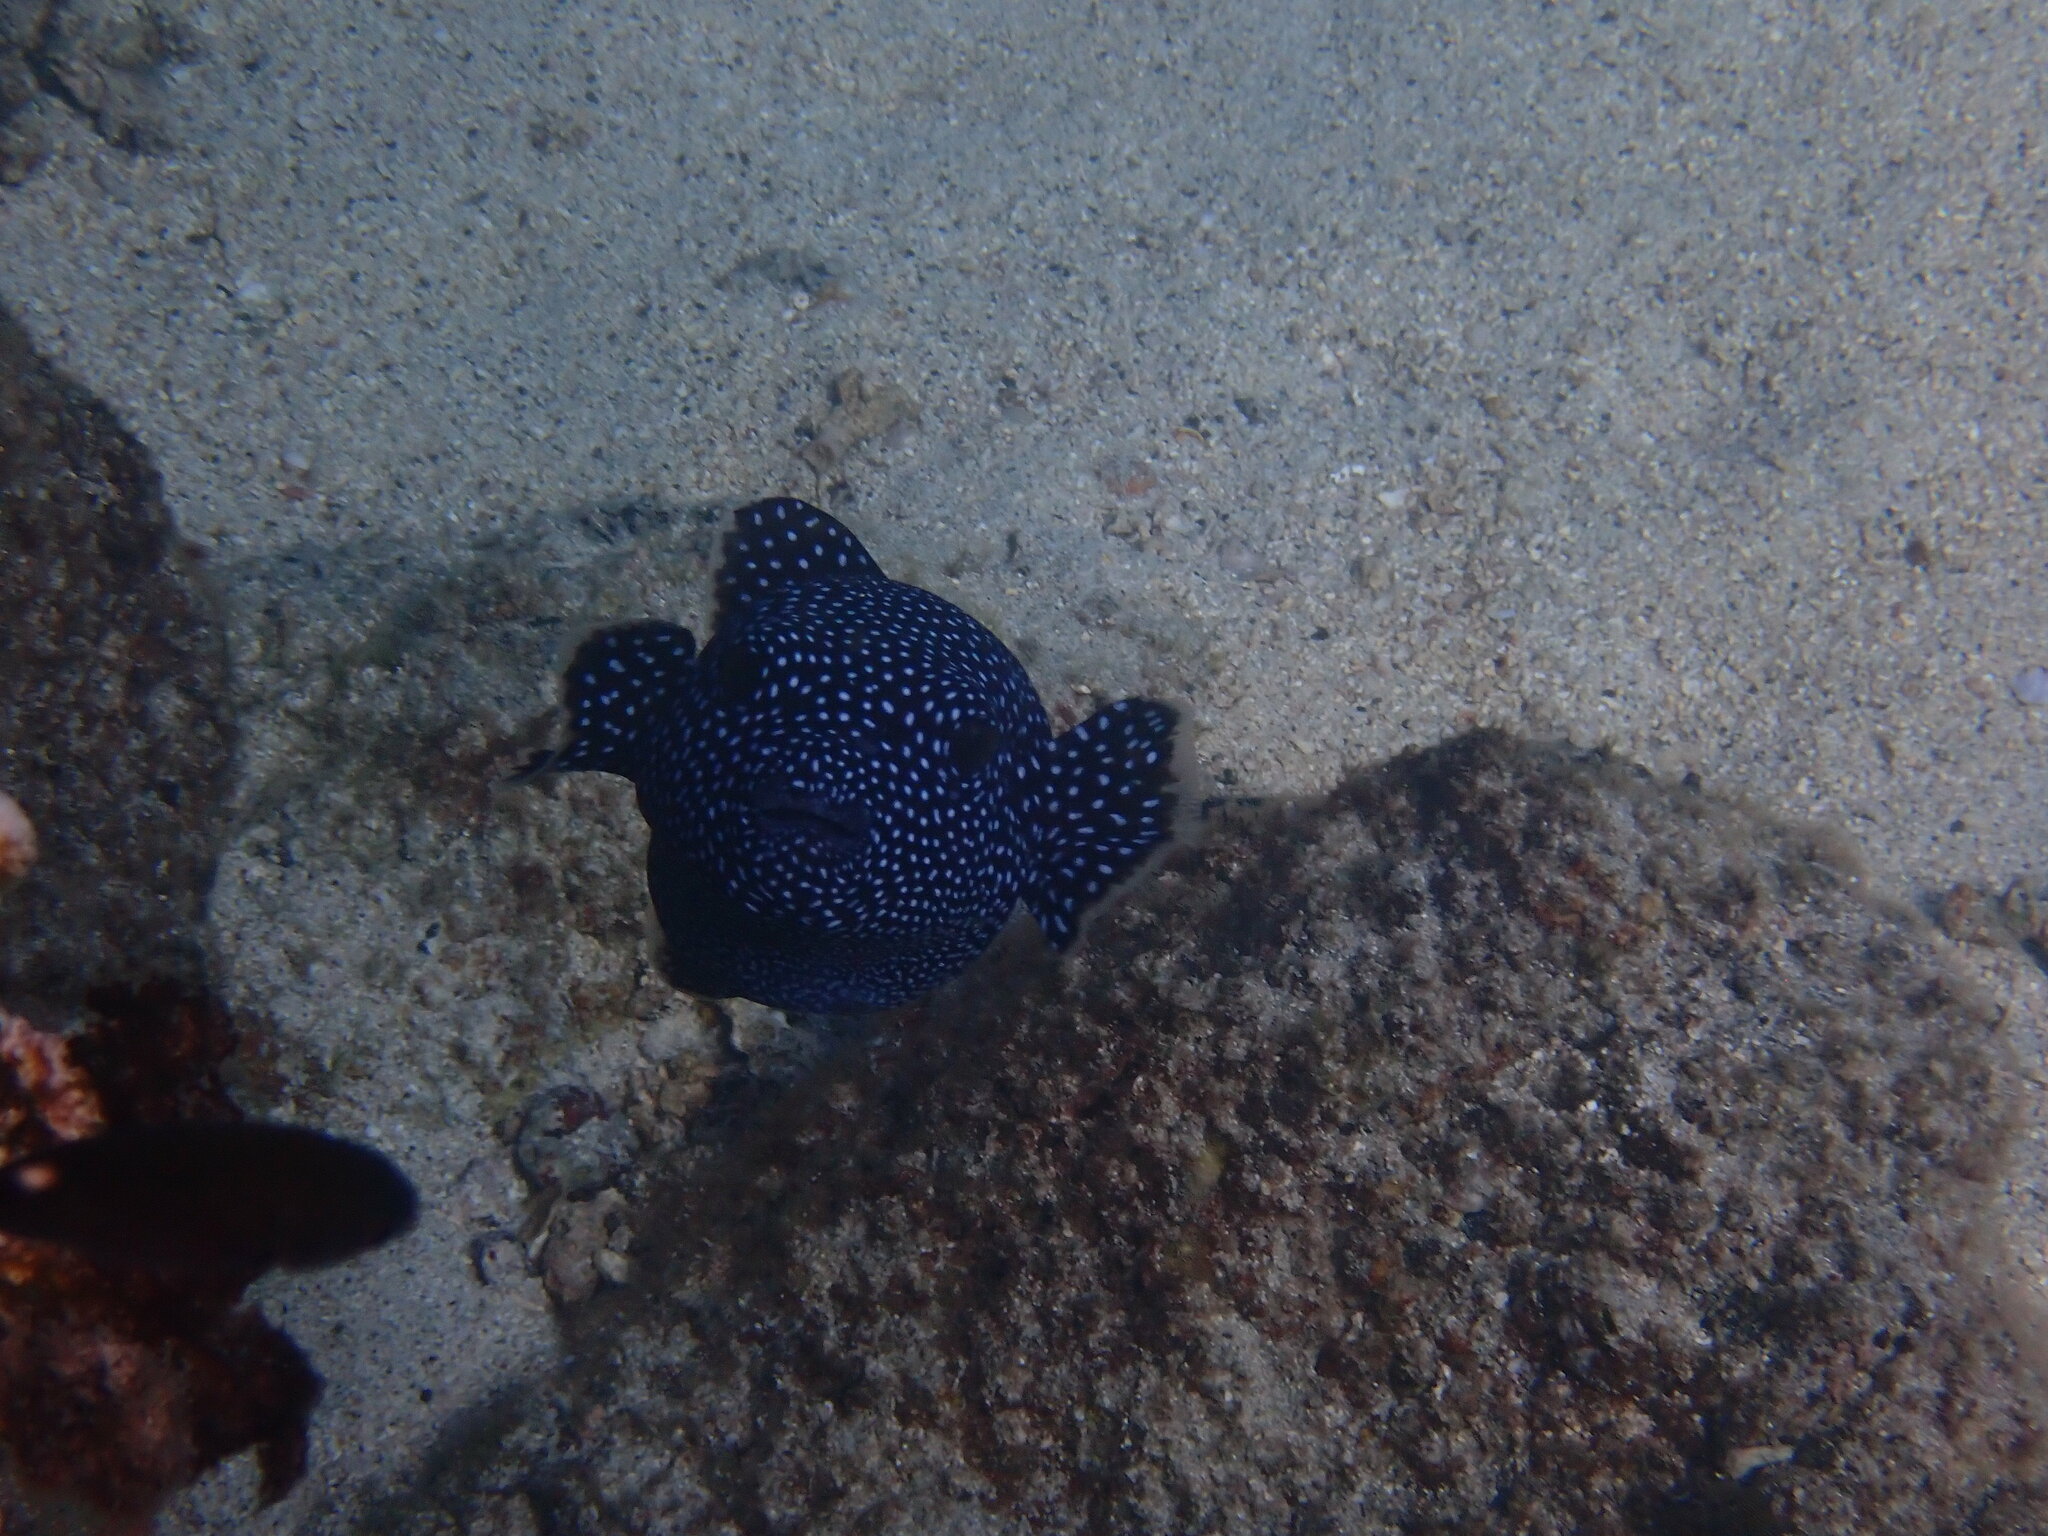
Arothron meleagris (Guineafowl Puffer)